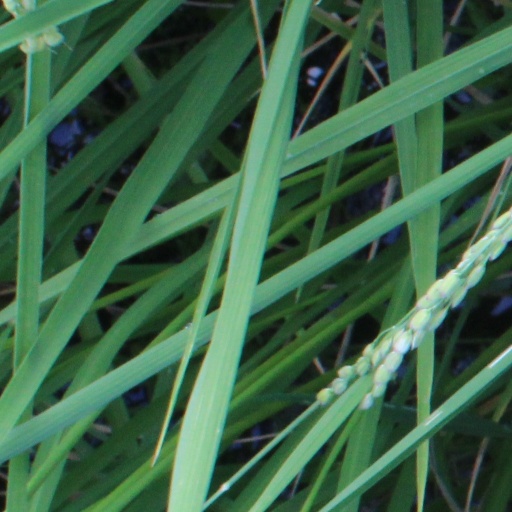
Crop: rice